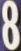
Number: 8